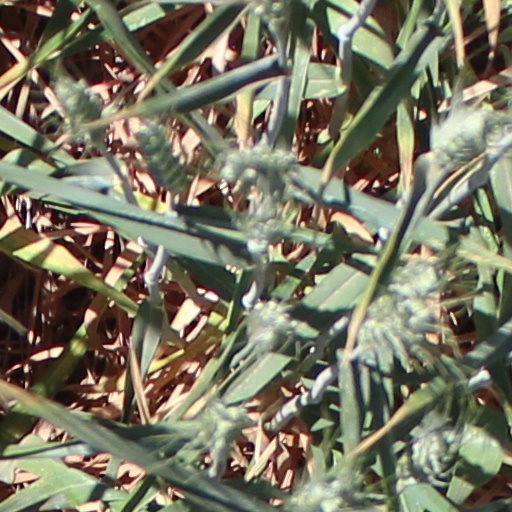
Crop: wheat